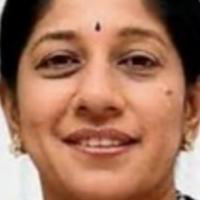
Age group: age 41-55